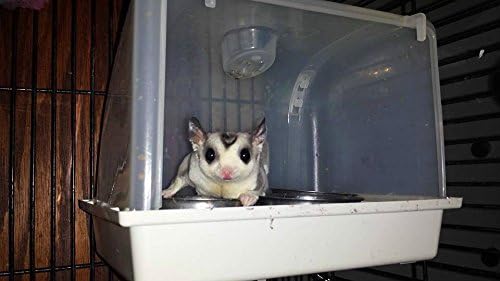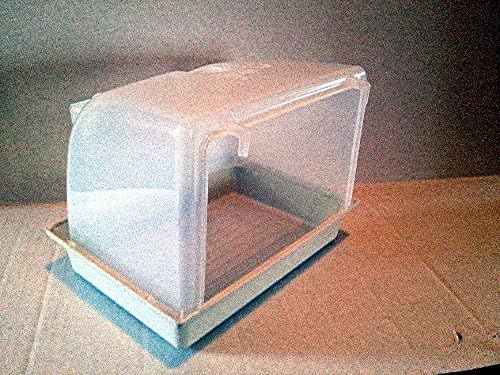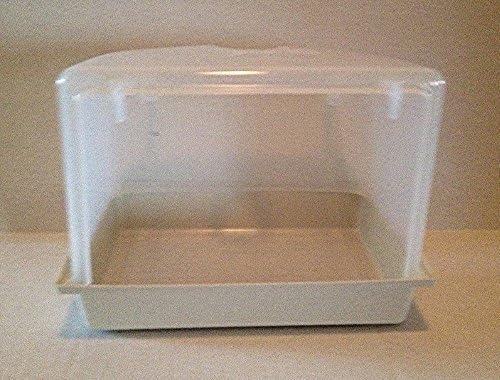
Sugar Glider Feeding Station
Category: Pet Supplies
! Here is a great sugar glider FEEDING STATION with a covered back so gliders keep their mess inside, NOT all over their cage! OPENING is 8" WIDE by 5" HIGH with removable tray that is 9.5" long by 6.5" deep by 1.75" high STURDY plastic hooks on back can latch on cage, or if your cage has optional door, can open door and hooks on front can be used. STURDY hard plastic with removable (Glider and cup not included!)
Features: Helps Prevent Mess | Easy Clean | Easy Assembly/Disassembly | Latches onto cage - washable-opening 8" w x 5" H with removable tray that is 9.5" long by 6.5" deep by 1.75" high.